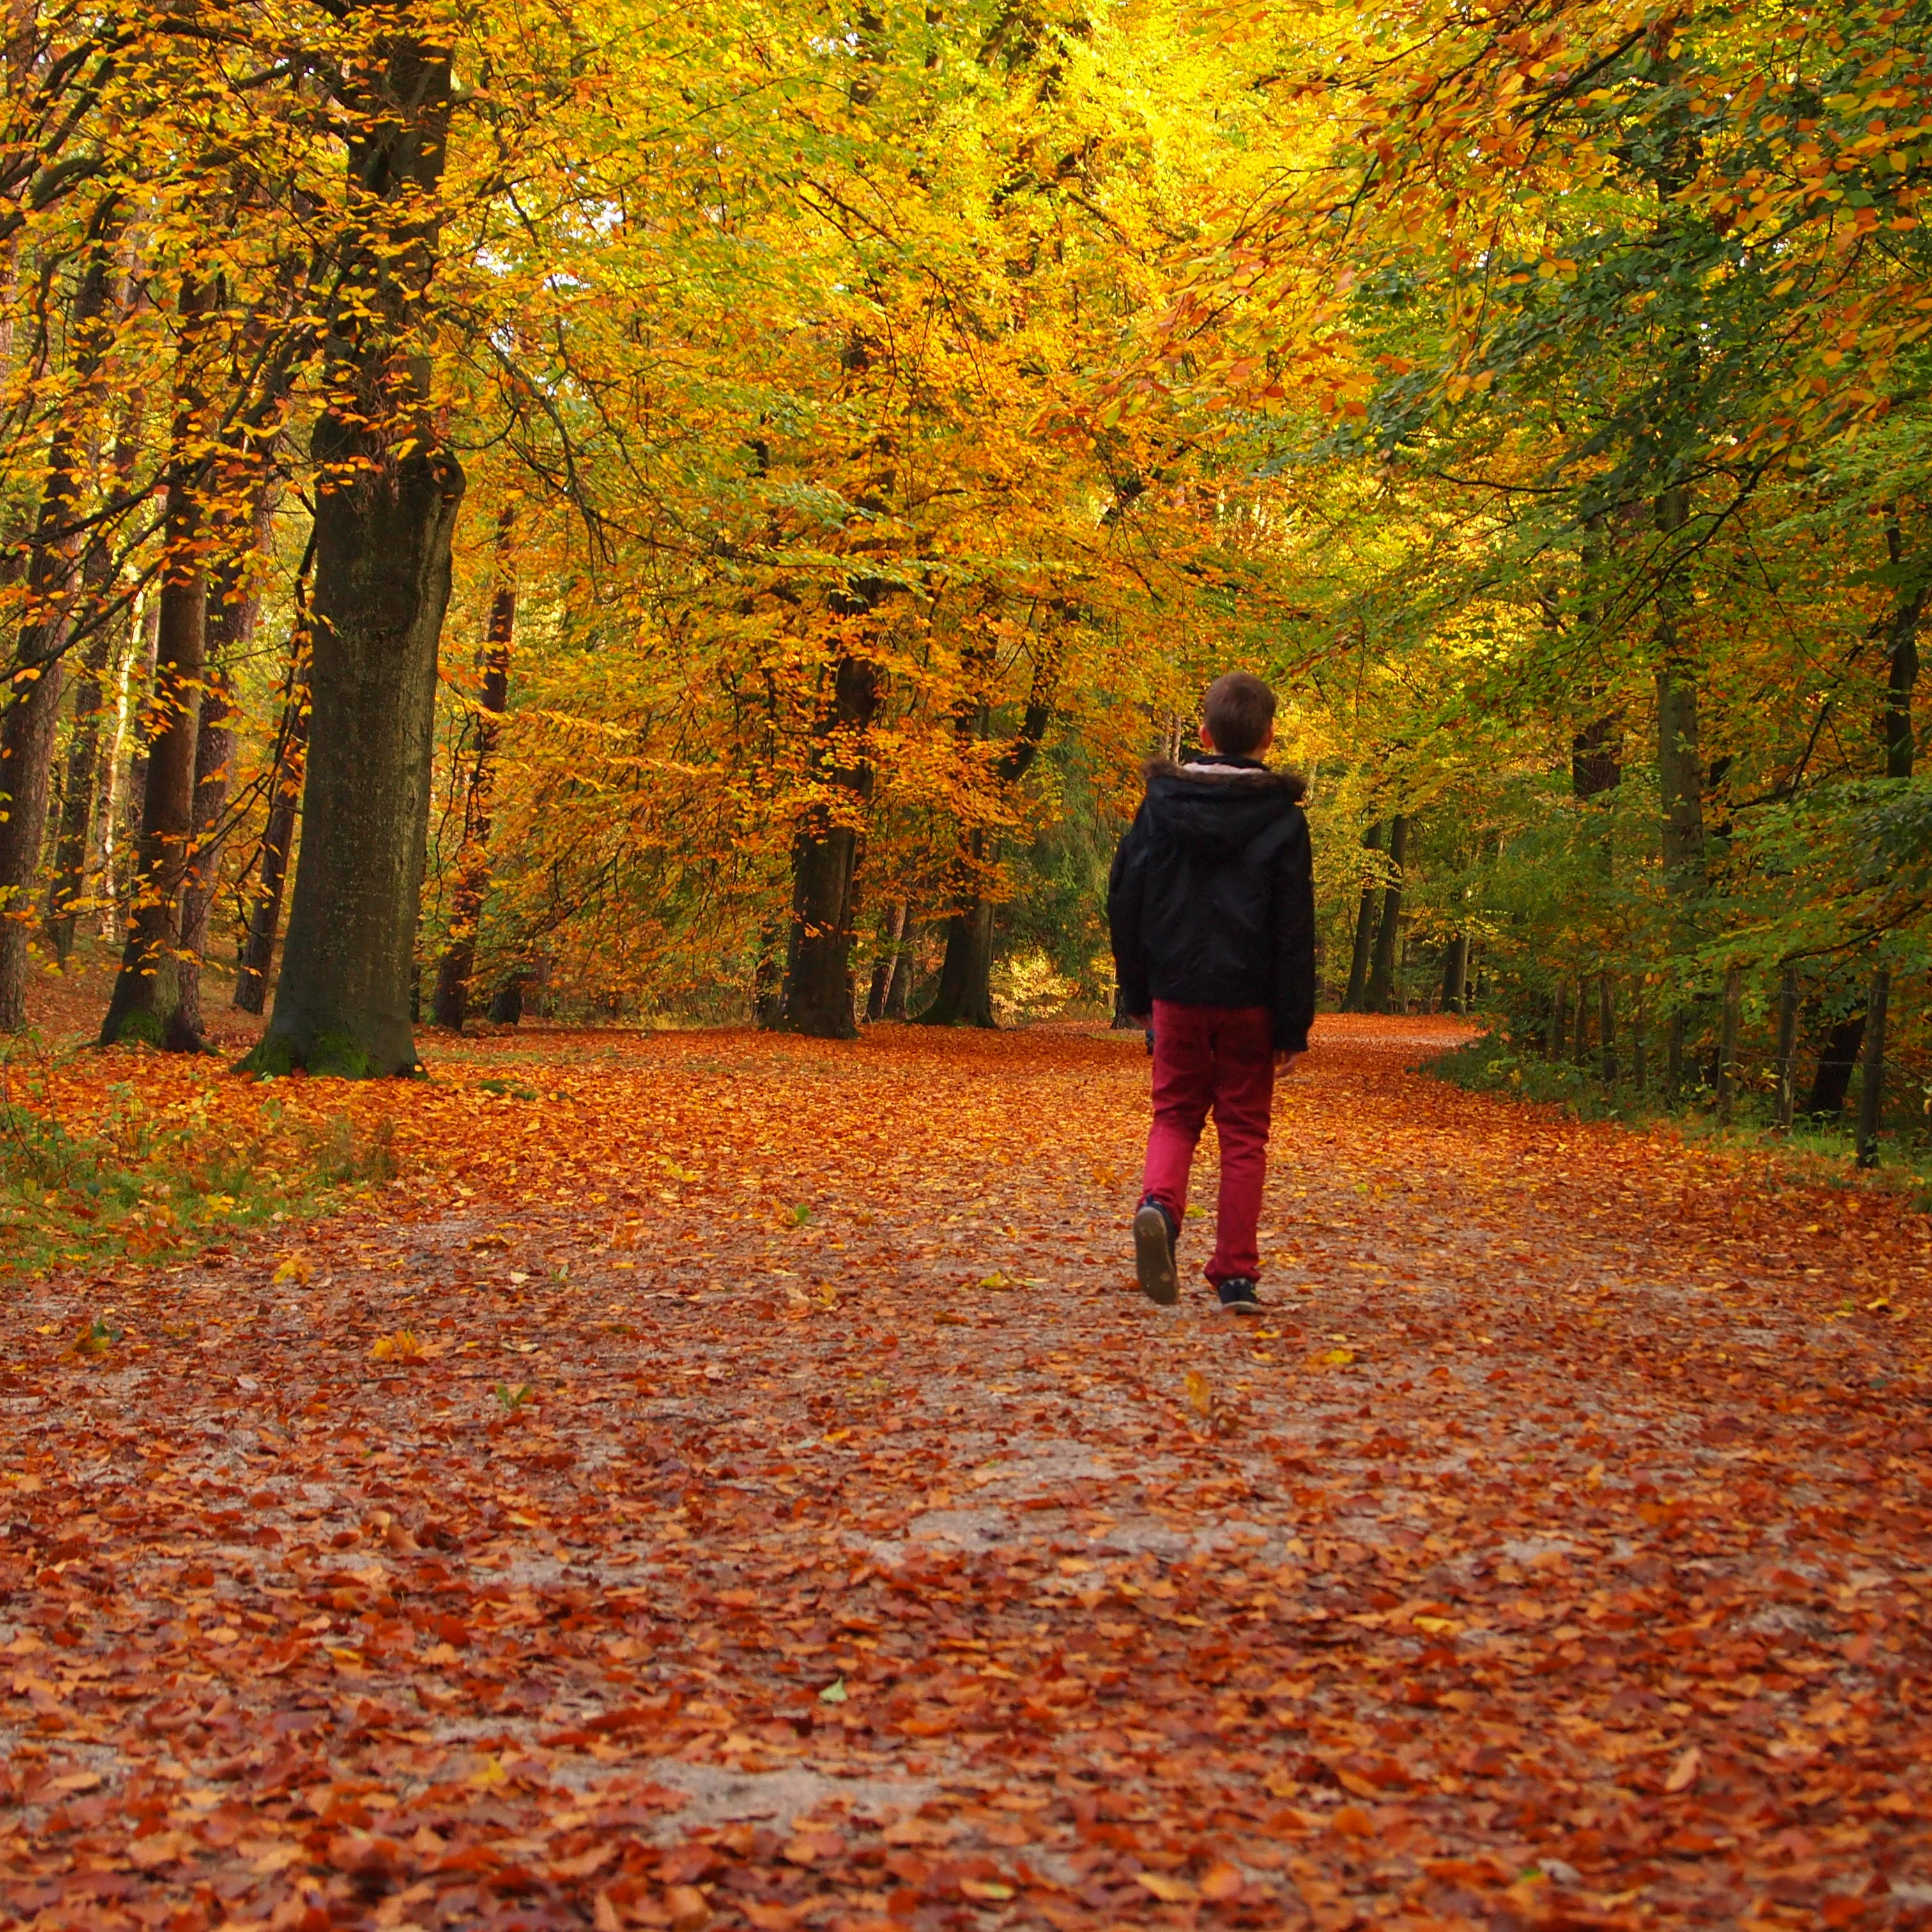
landscape, tree, nature, forest, light, plant, sunlight, morning, leaf, boy, walk, autumn, park, season, trees, avenue, relaxation, deciduous, walking path, woodland, active, woody plant